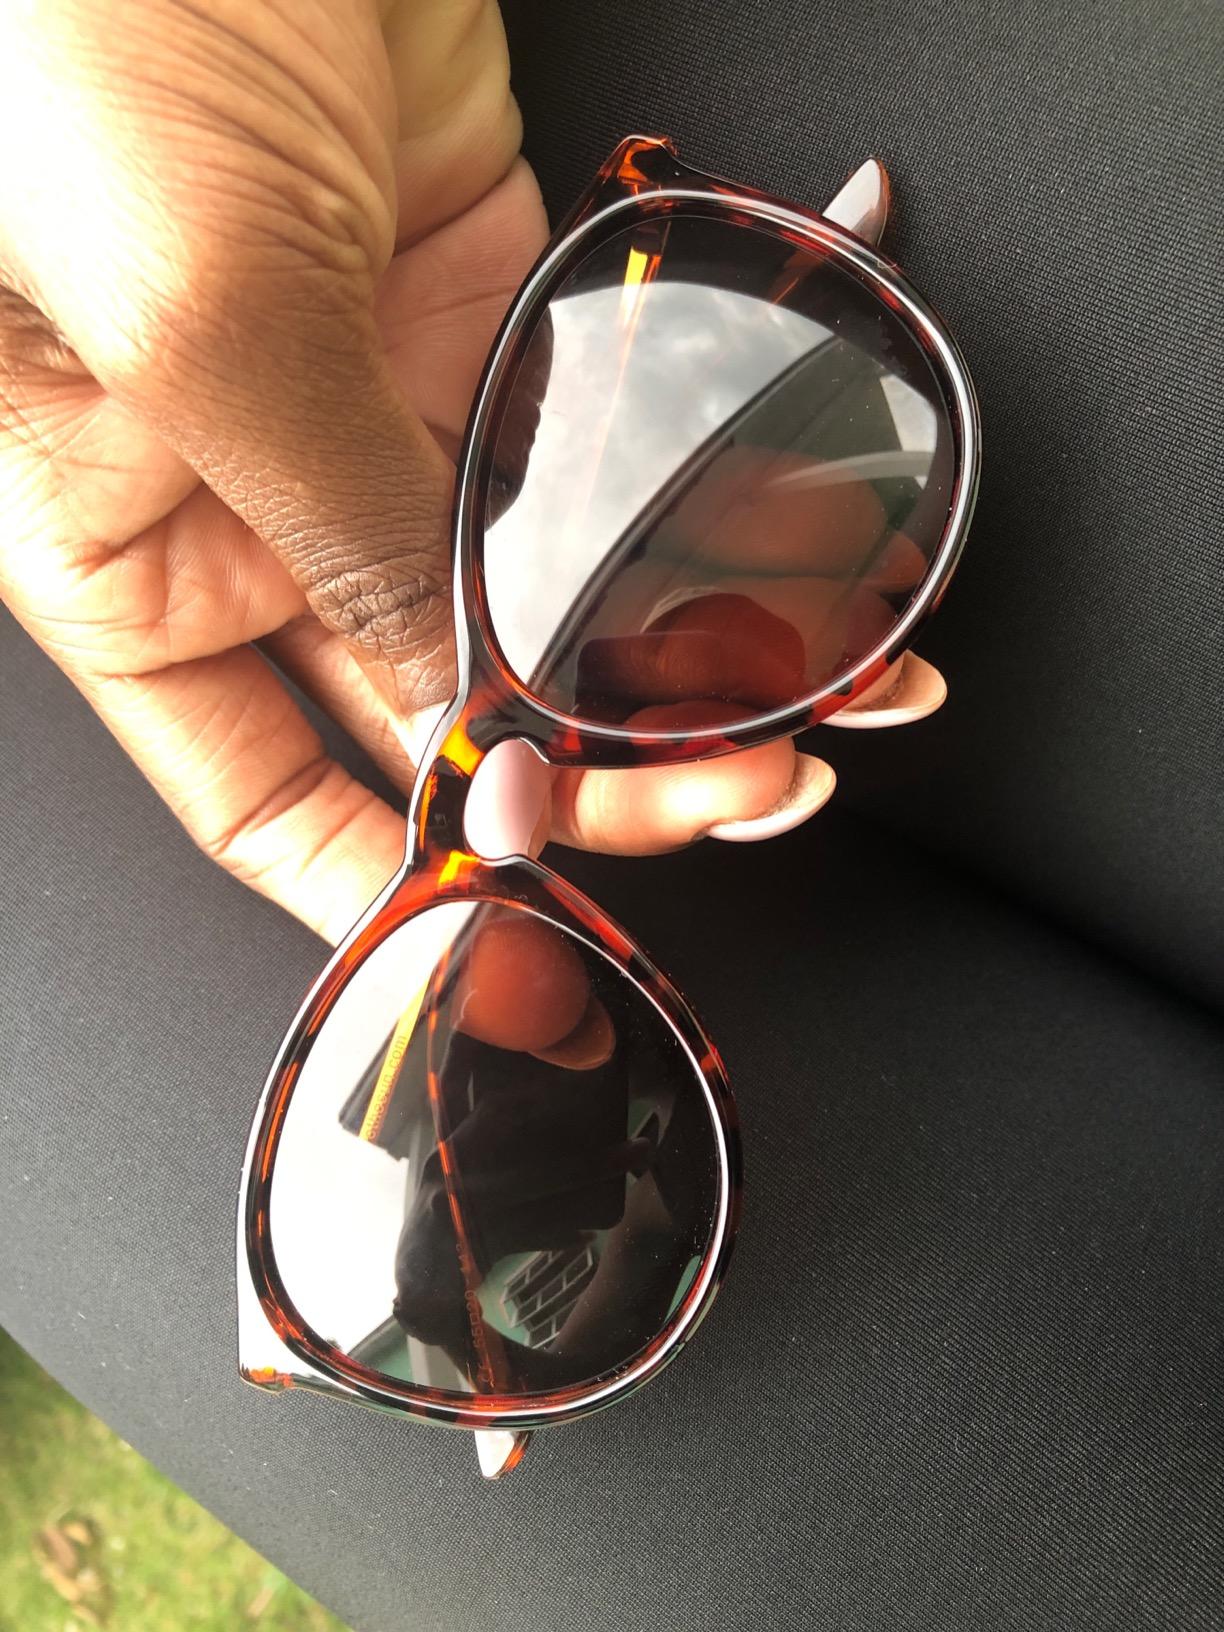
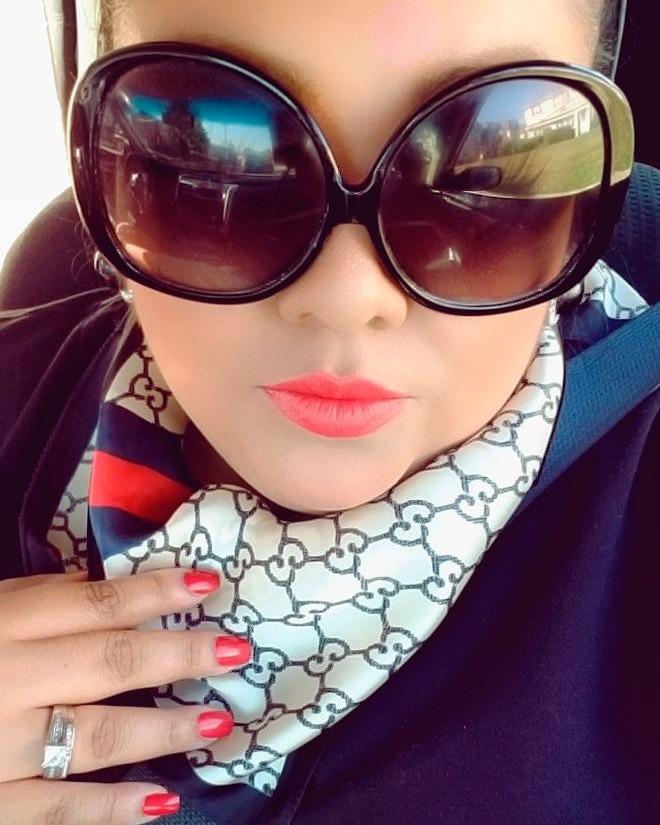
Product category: accessories_sunglasses
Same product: no